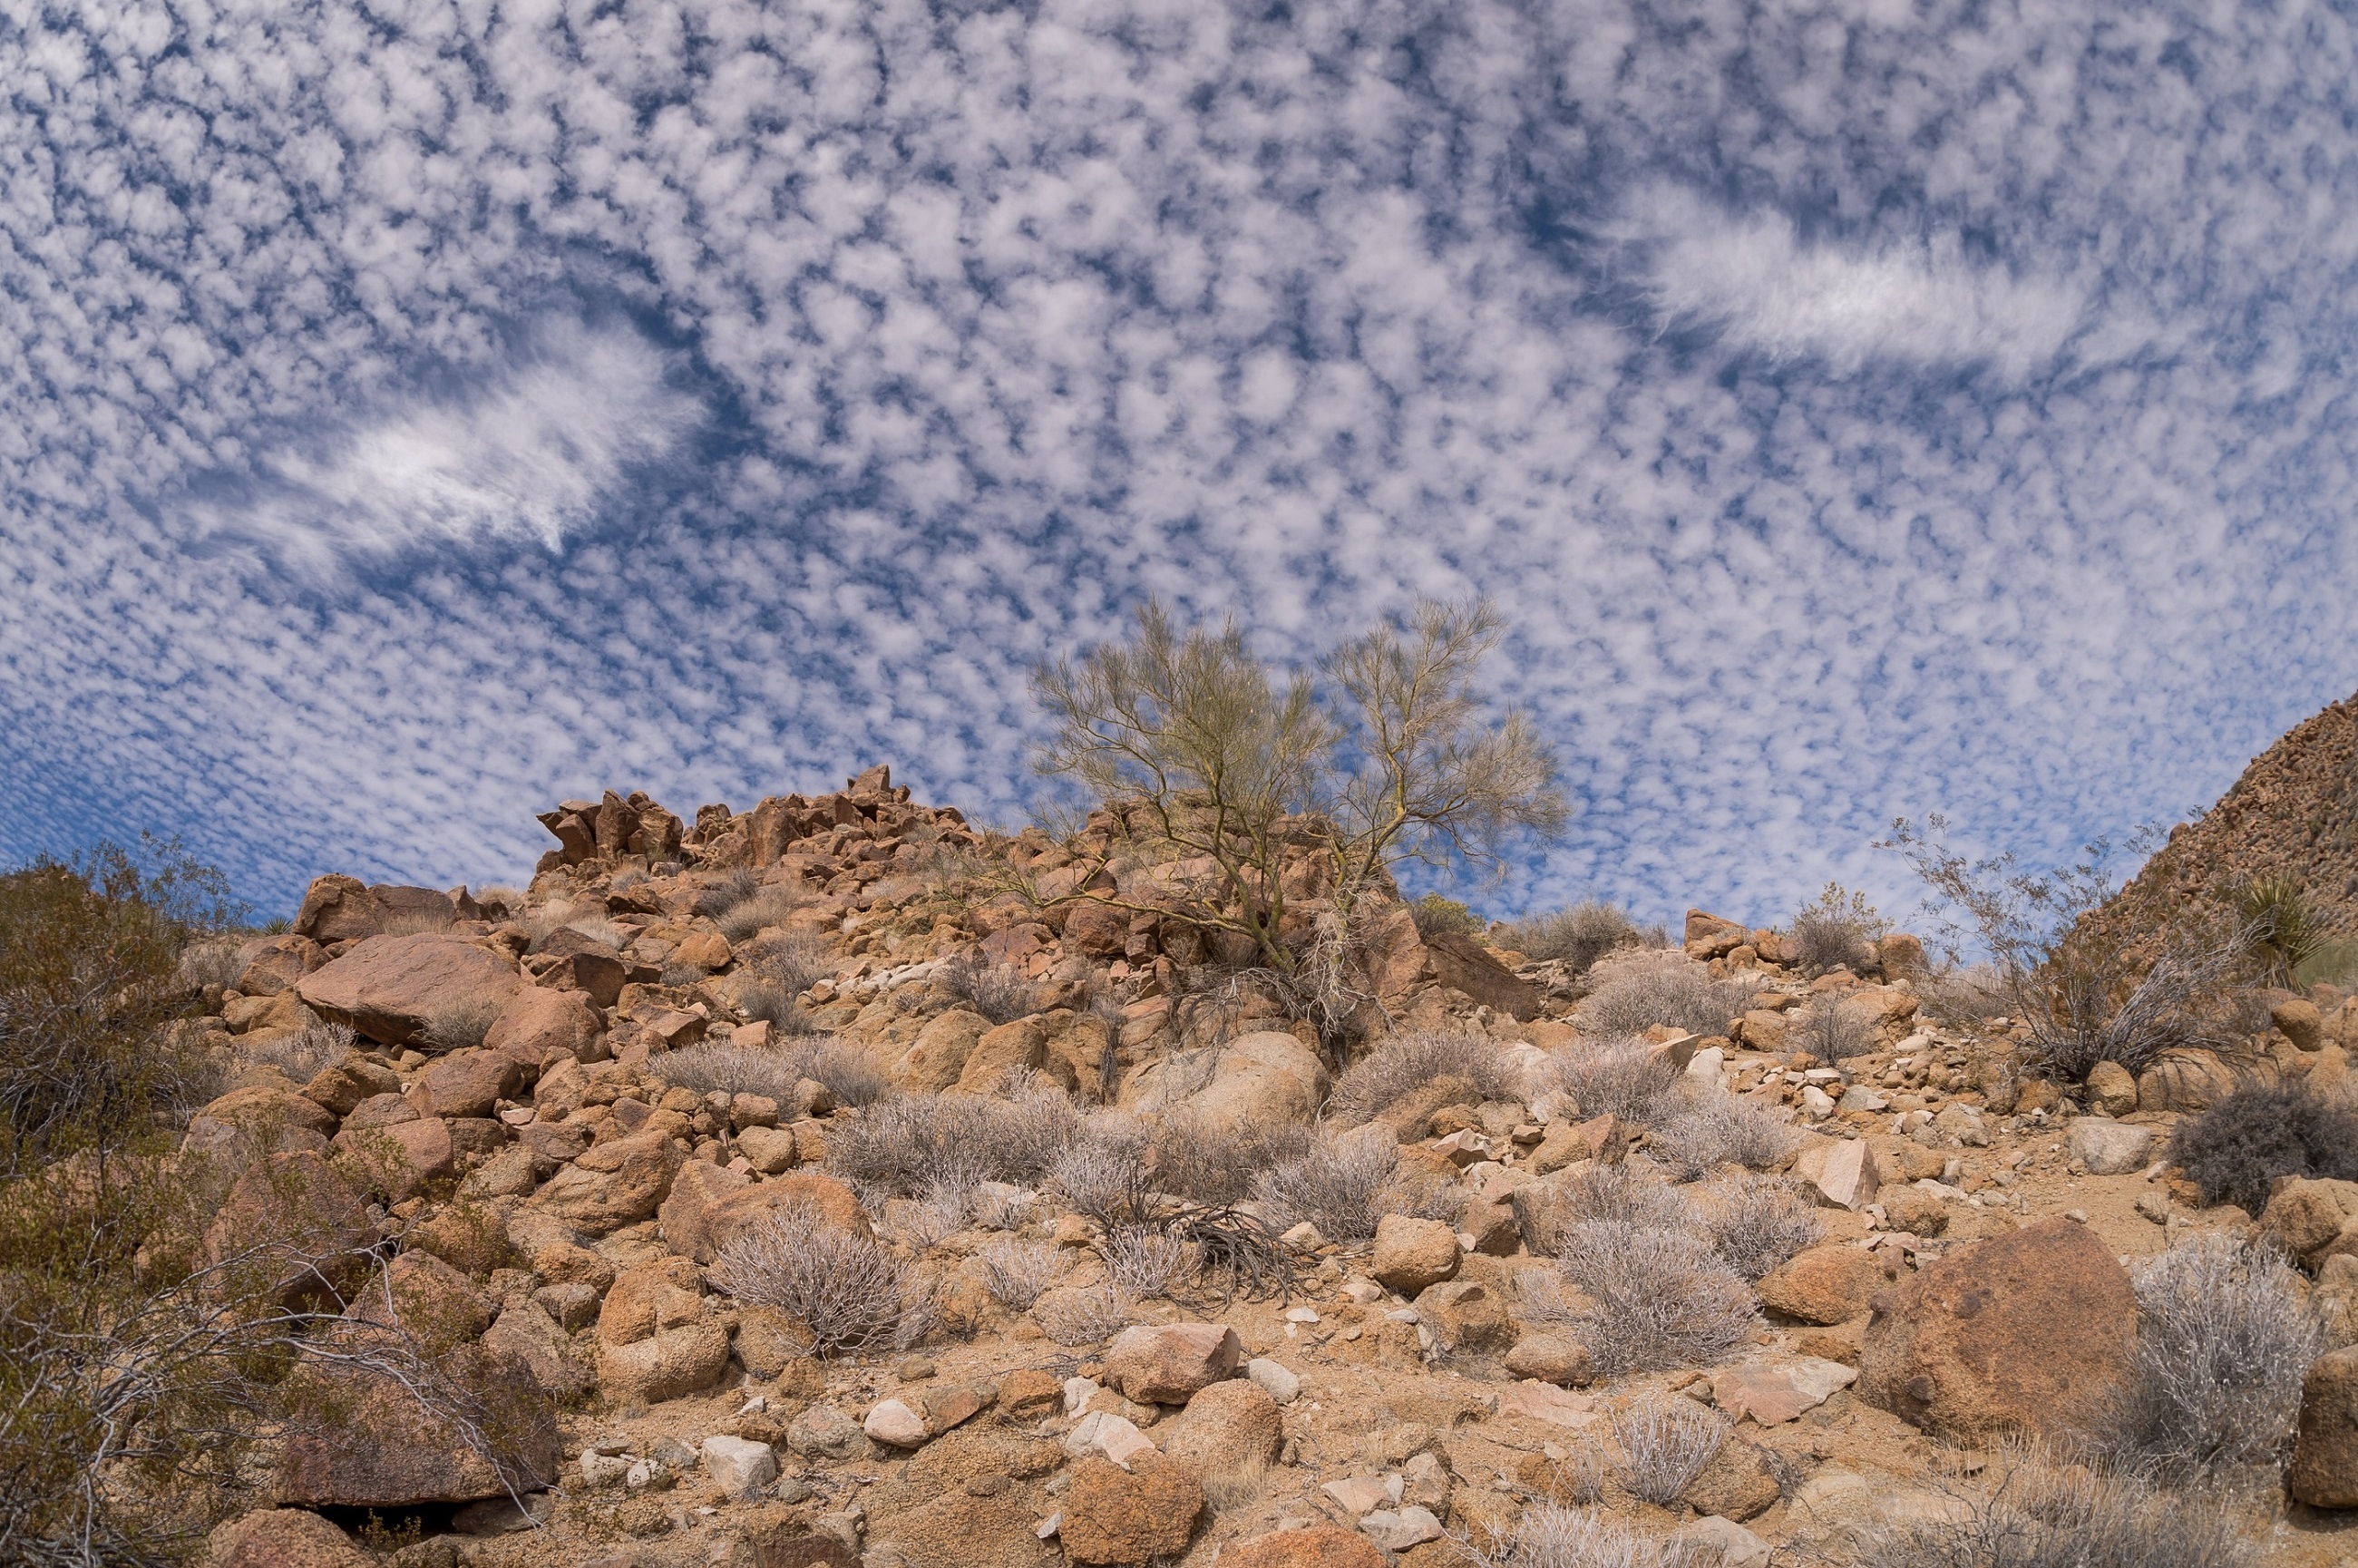
landscape, sea, tree, nature, sand, rock, wilderness, mountain, snow, winter, cloud, sky, desert, atmosphere, scenic, natural, weather, usa, soil, california, material, rocks, geology, plateau, dramatic, skyscape, heavens, joshua tree national park, hole punch cloud, cirrocumulus clouds, fallstreak holes, punch hole cloud, skypunch, cloud canal, cloud holes